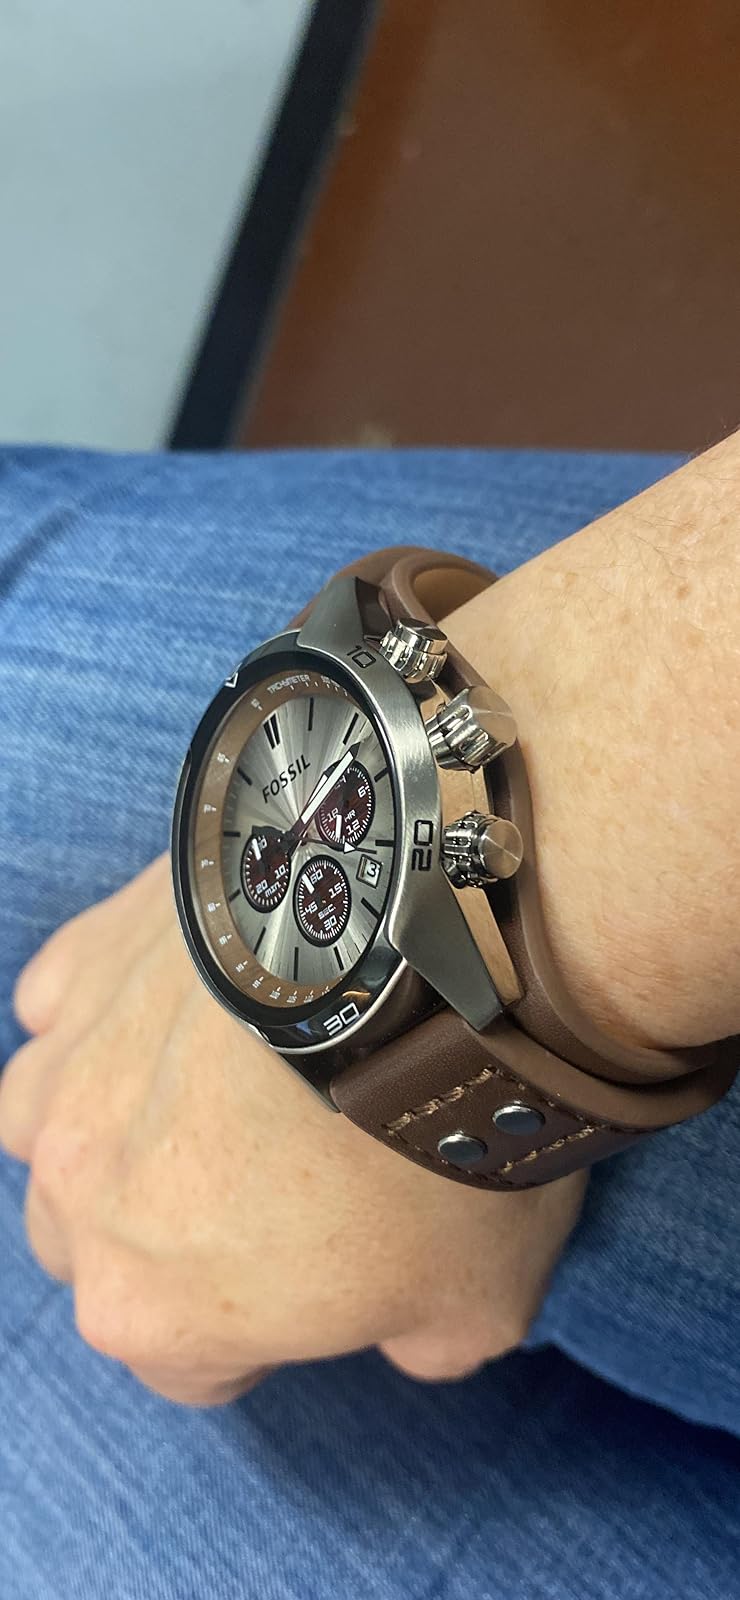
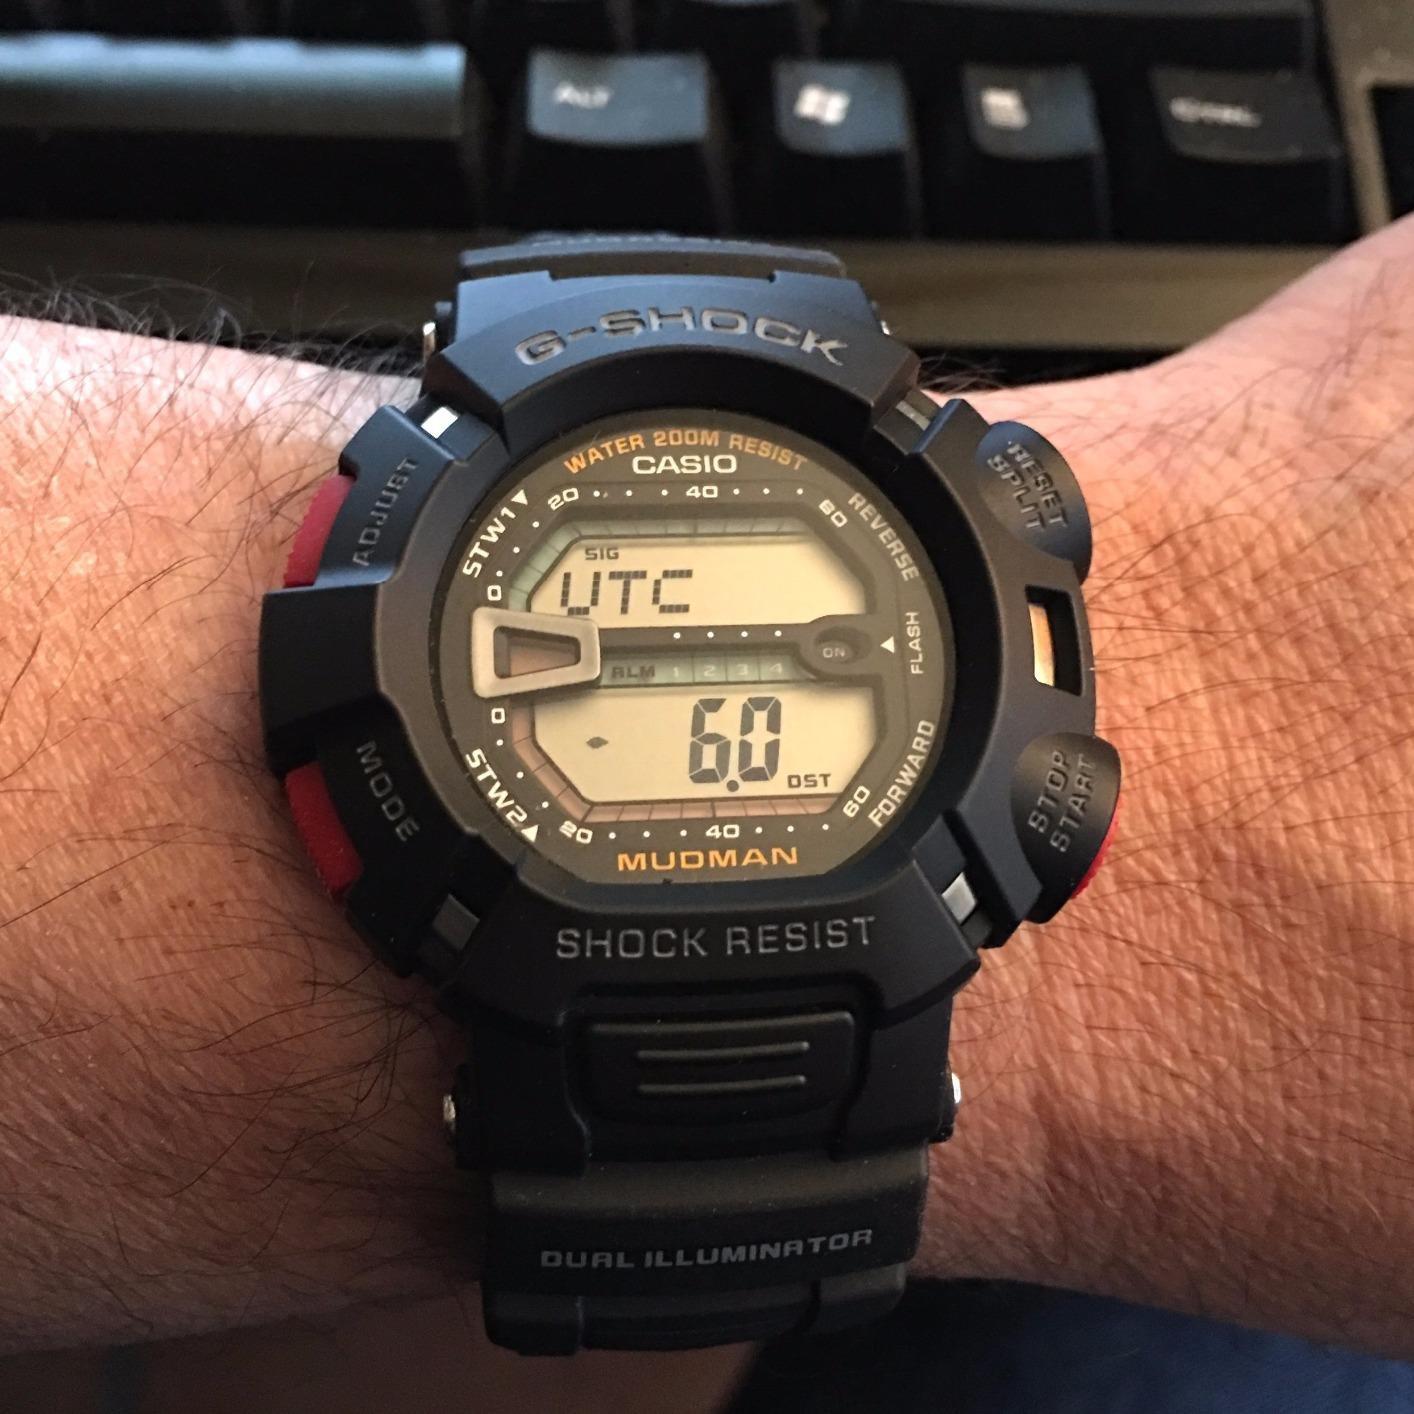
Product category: accessories_watch
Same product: no